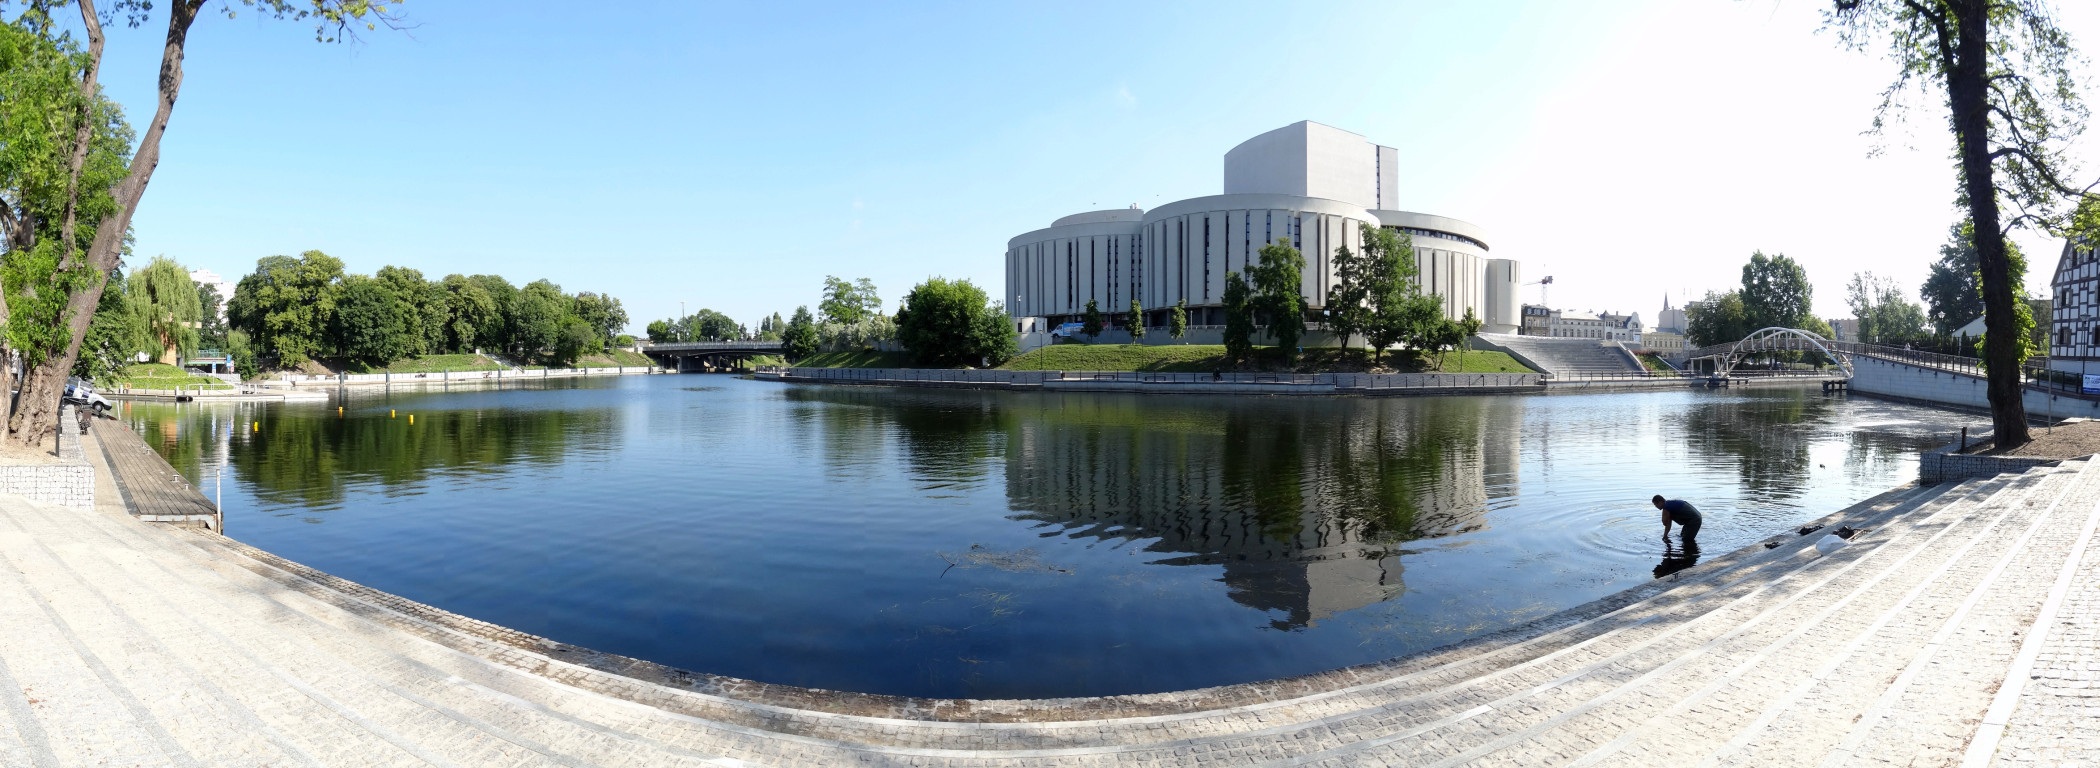
urban, river, canal, panorama, swimming pool, property, waterfront, waterway, buildings, resort, poland, embankment, estate, condominium, reflecting pool, bydgoszcz